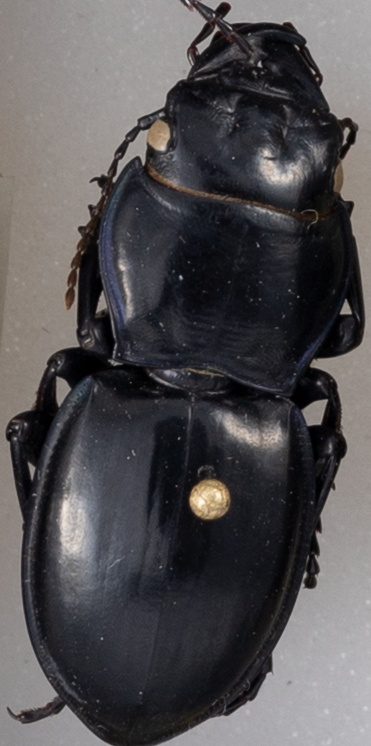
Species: Pasimachus californicus
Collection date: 2021-05-10
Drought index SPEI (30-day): -0.71
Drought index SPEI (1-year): -0.03
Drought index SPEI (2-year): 1.01